Raleigh Black

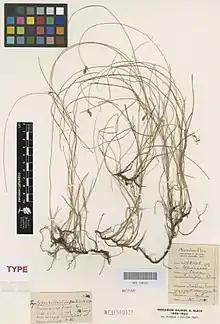
Syntype of "Carex raleighii" Nelmes (MEL 1580321), collected by R.A. Black at Cobungra, Victoria.

Around 1900, Black sought to improve his knowledge of Tasmanian Flora and requested the guidance of government botanist Leonard Rodway. Rodway agreed and was glad to teach him everything he knew, and Black was a dedicated student.